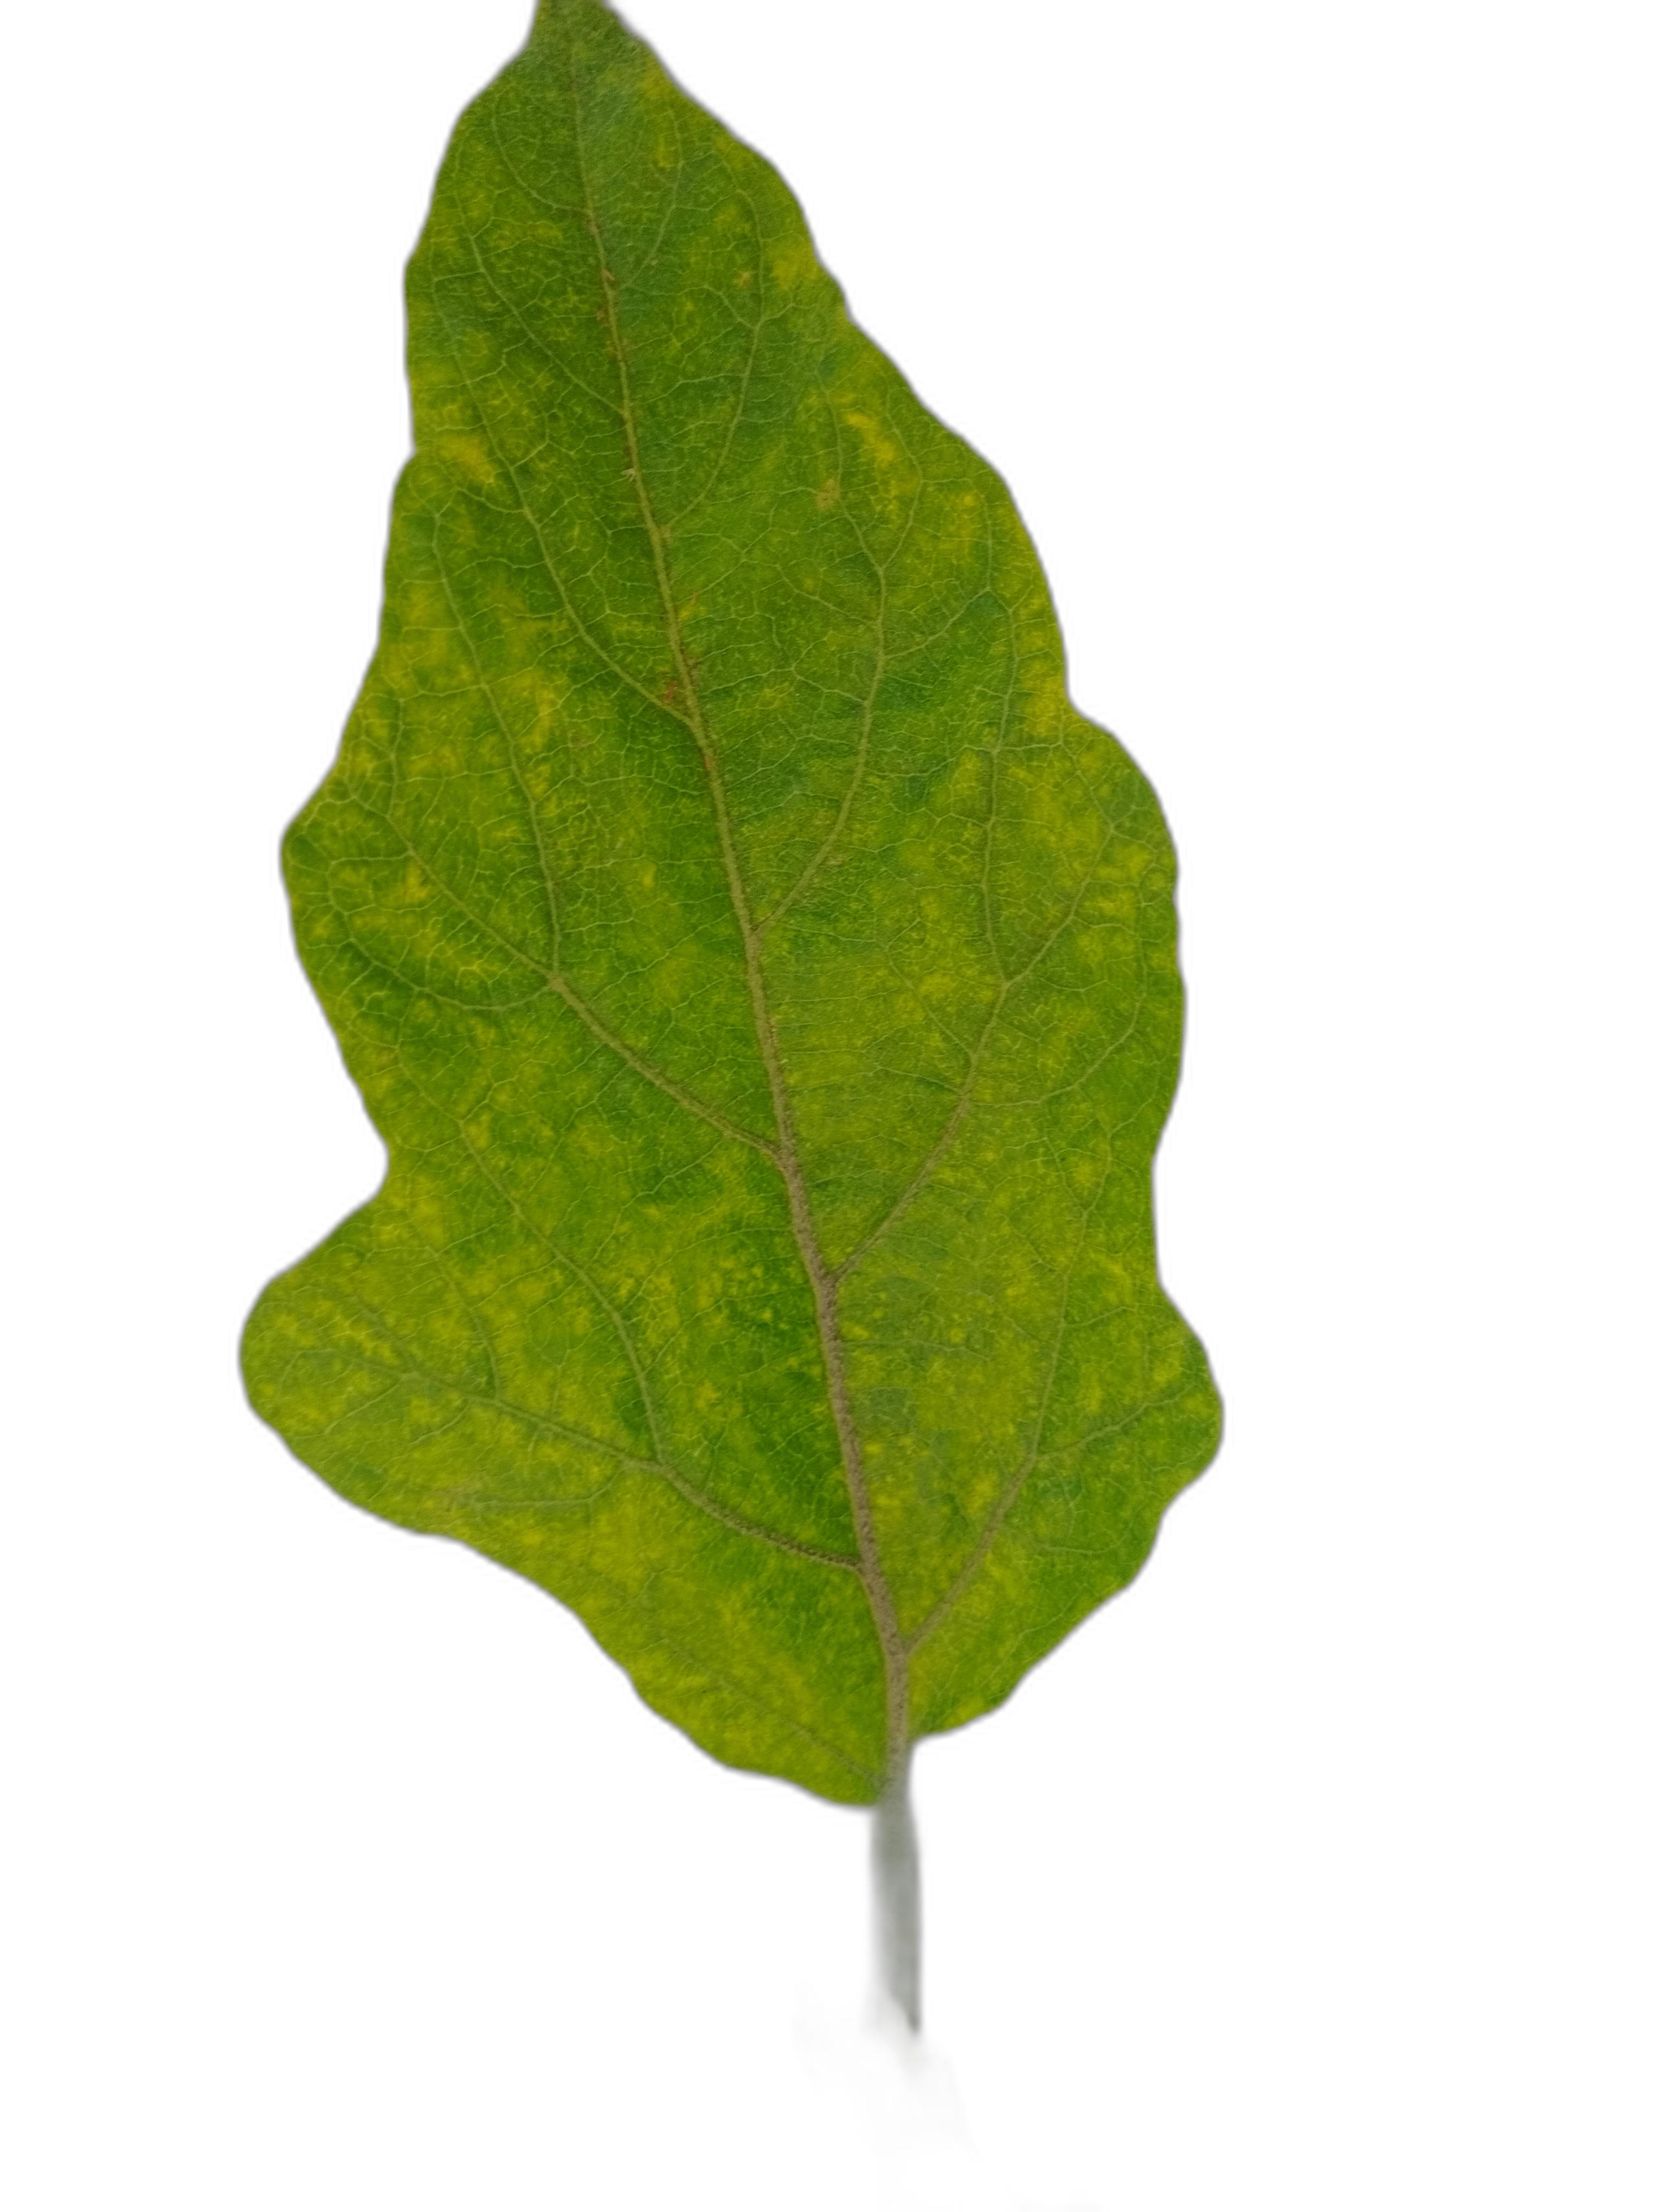
Label: Healthy Leaf